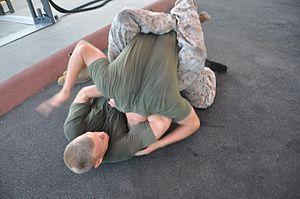
L'étranglement est une technique de combat consistant à serrer le cou d'un adversaire afin de le soumettre ou le neutraliser.